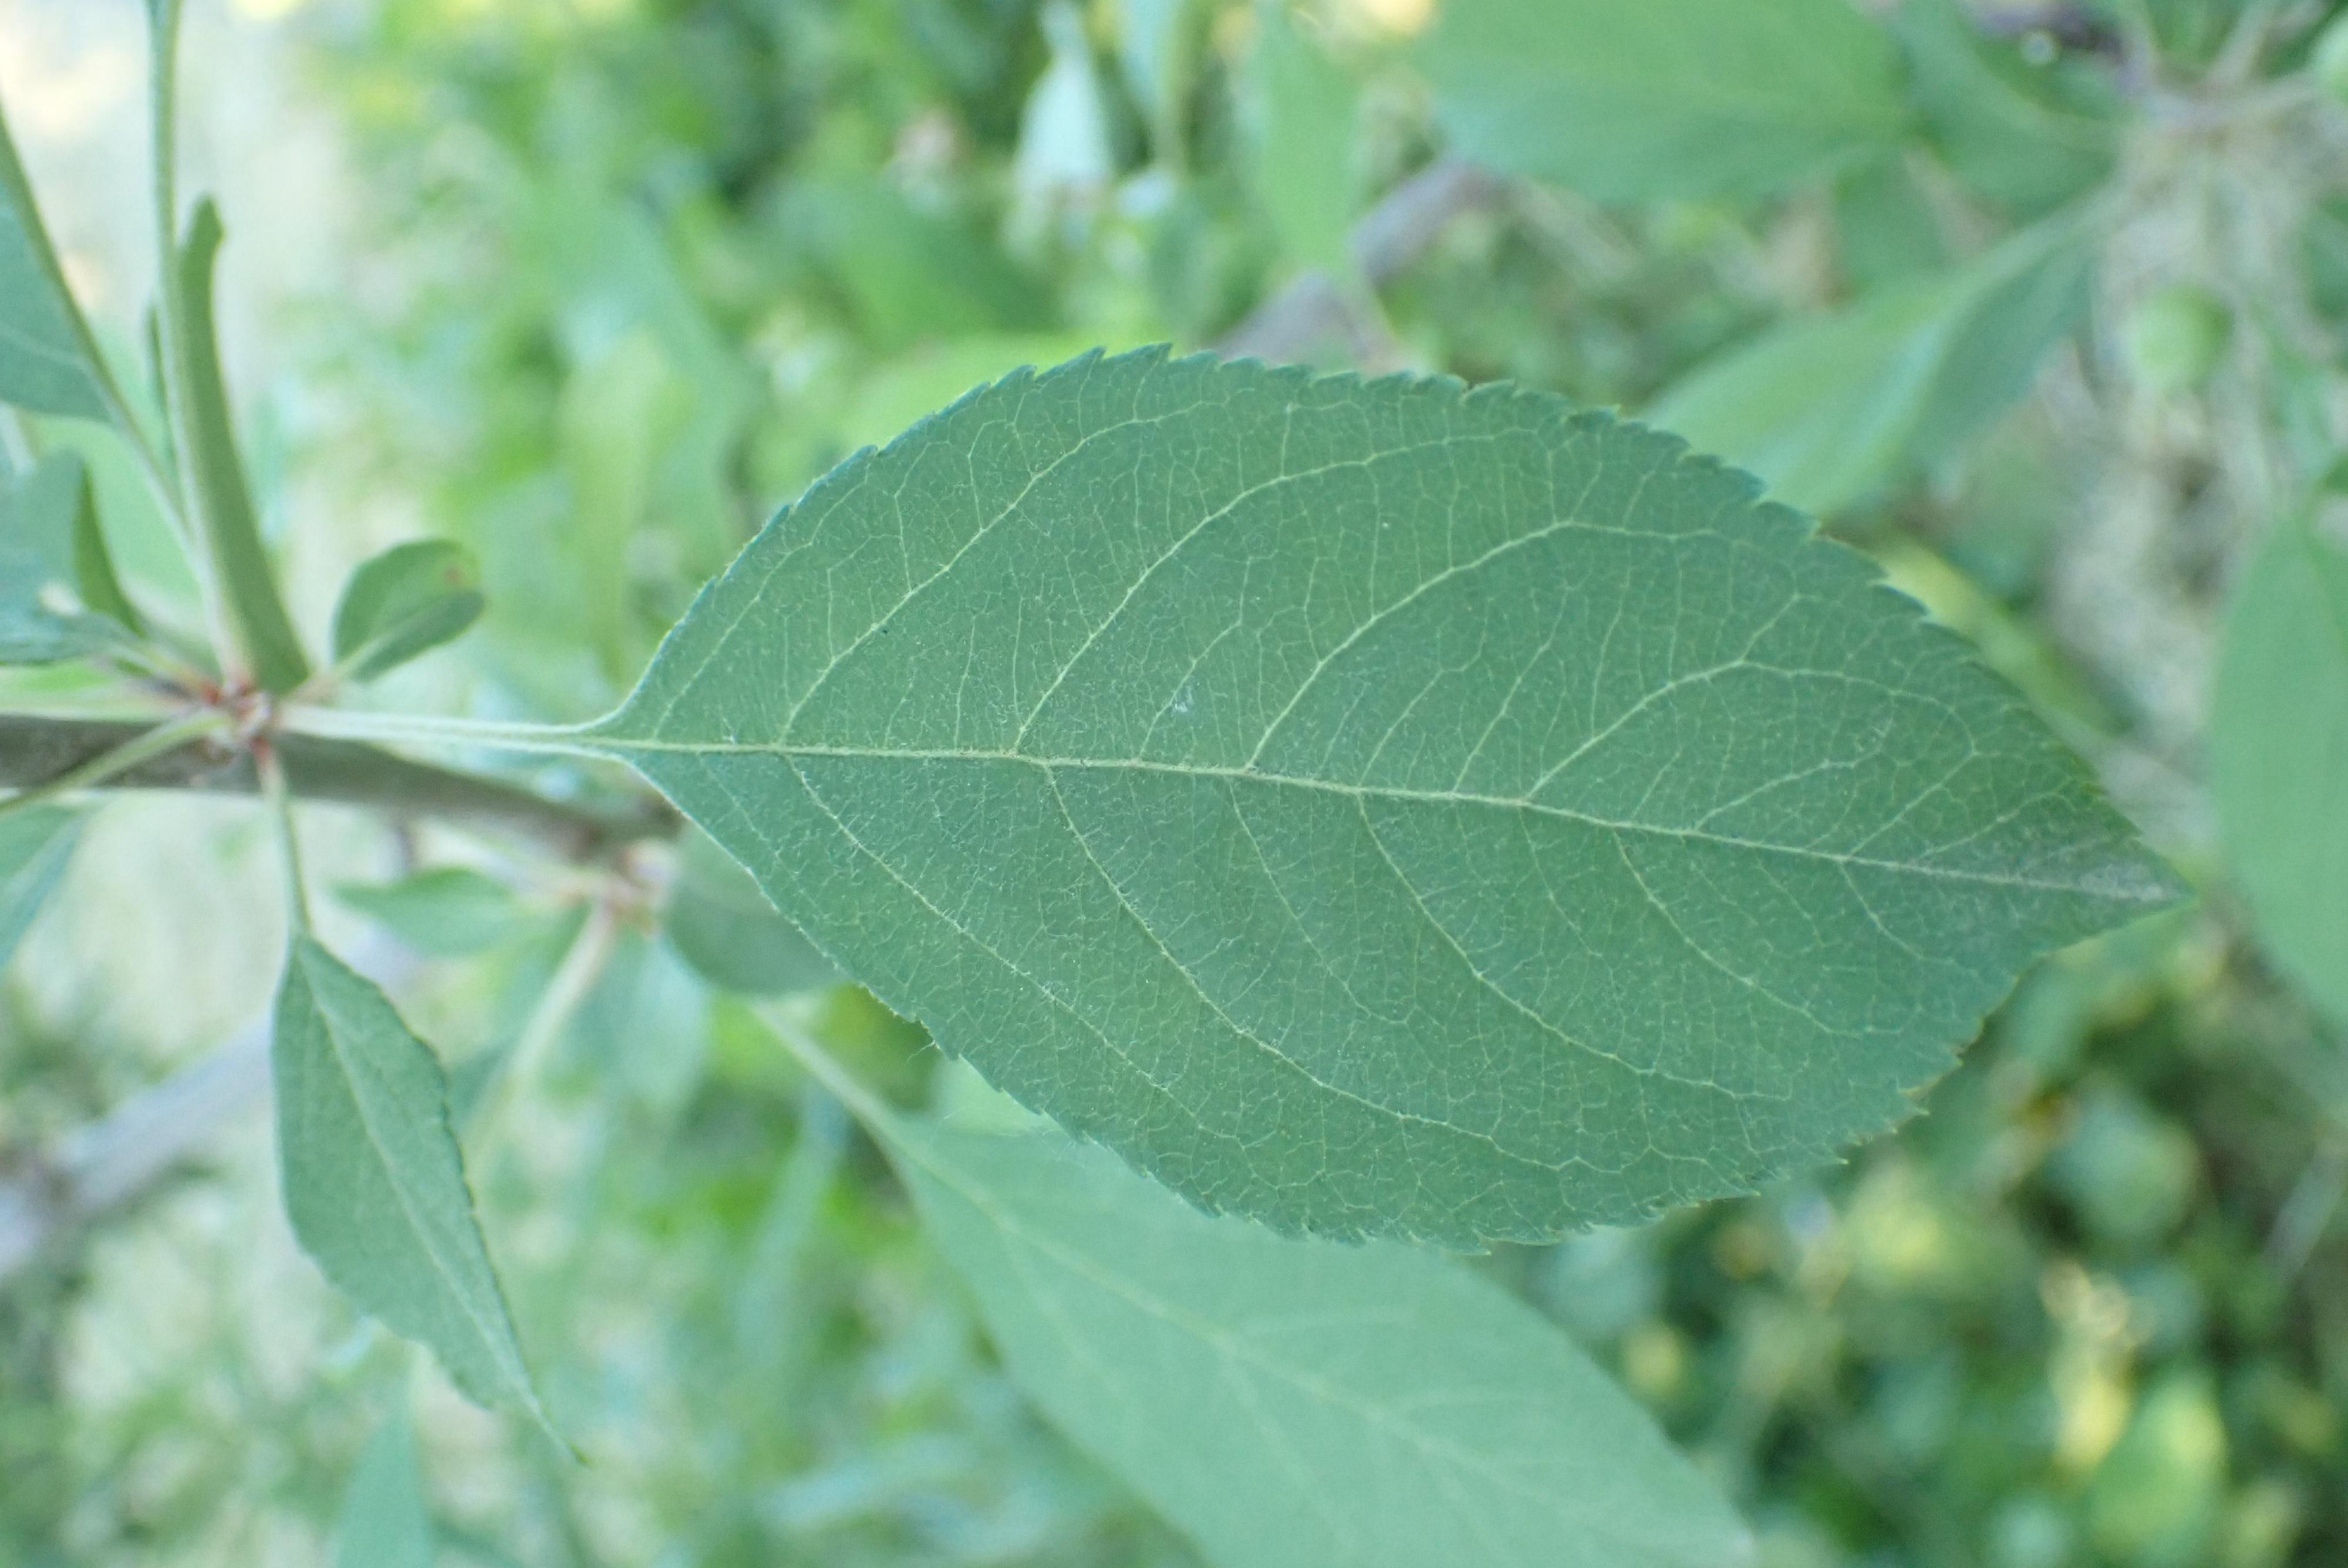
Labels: healthy